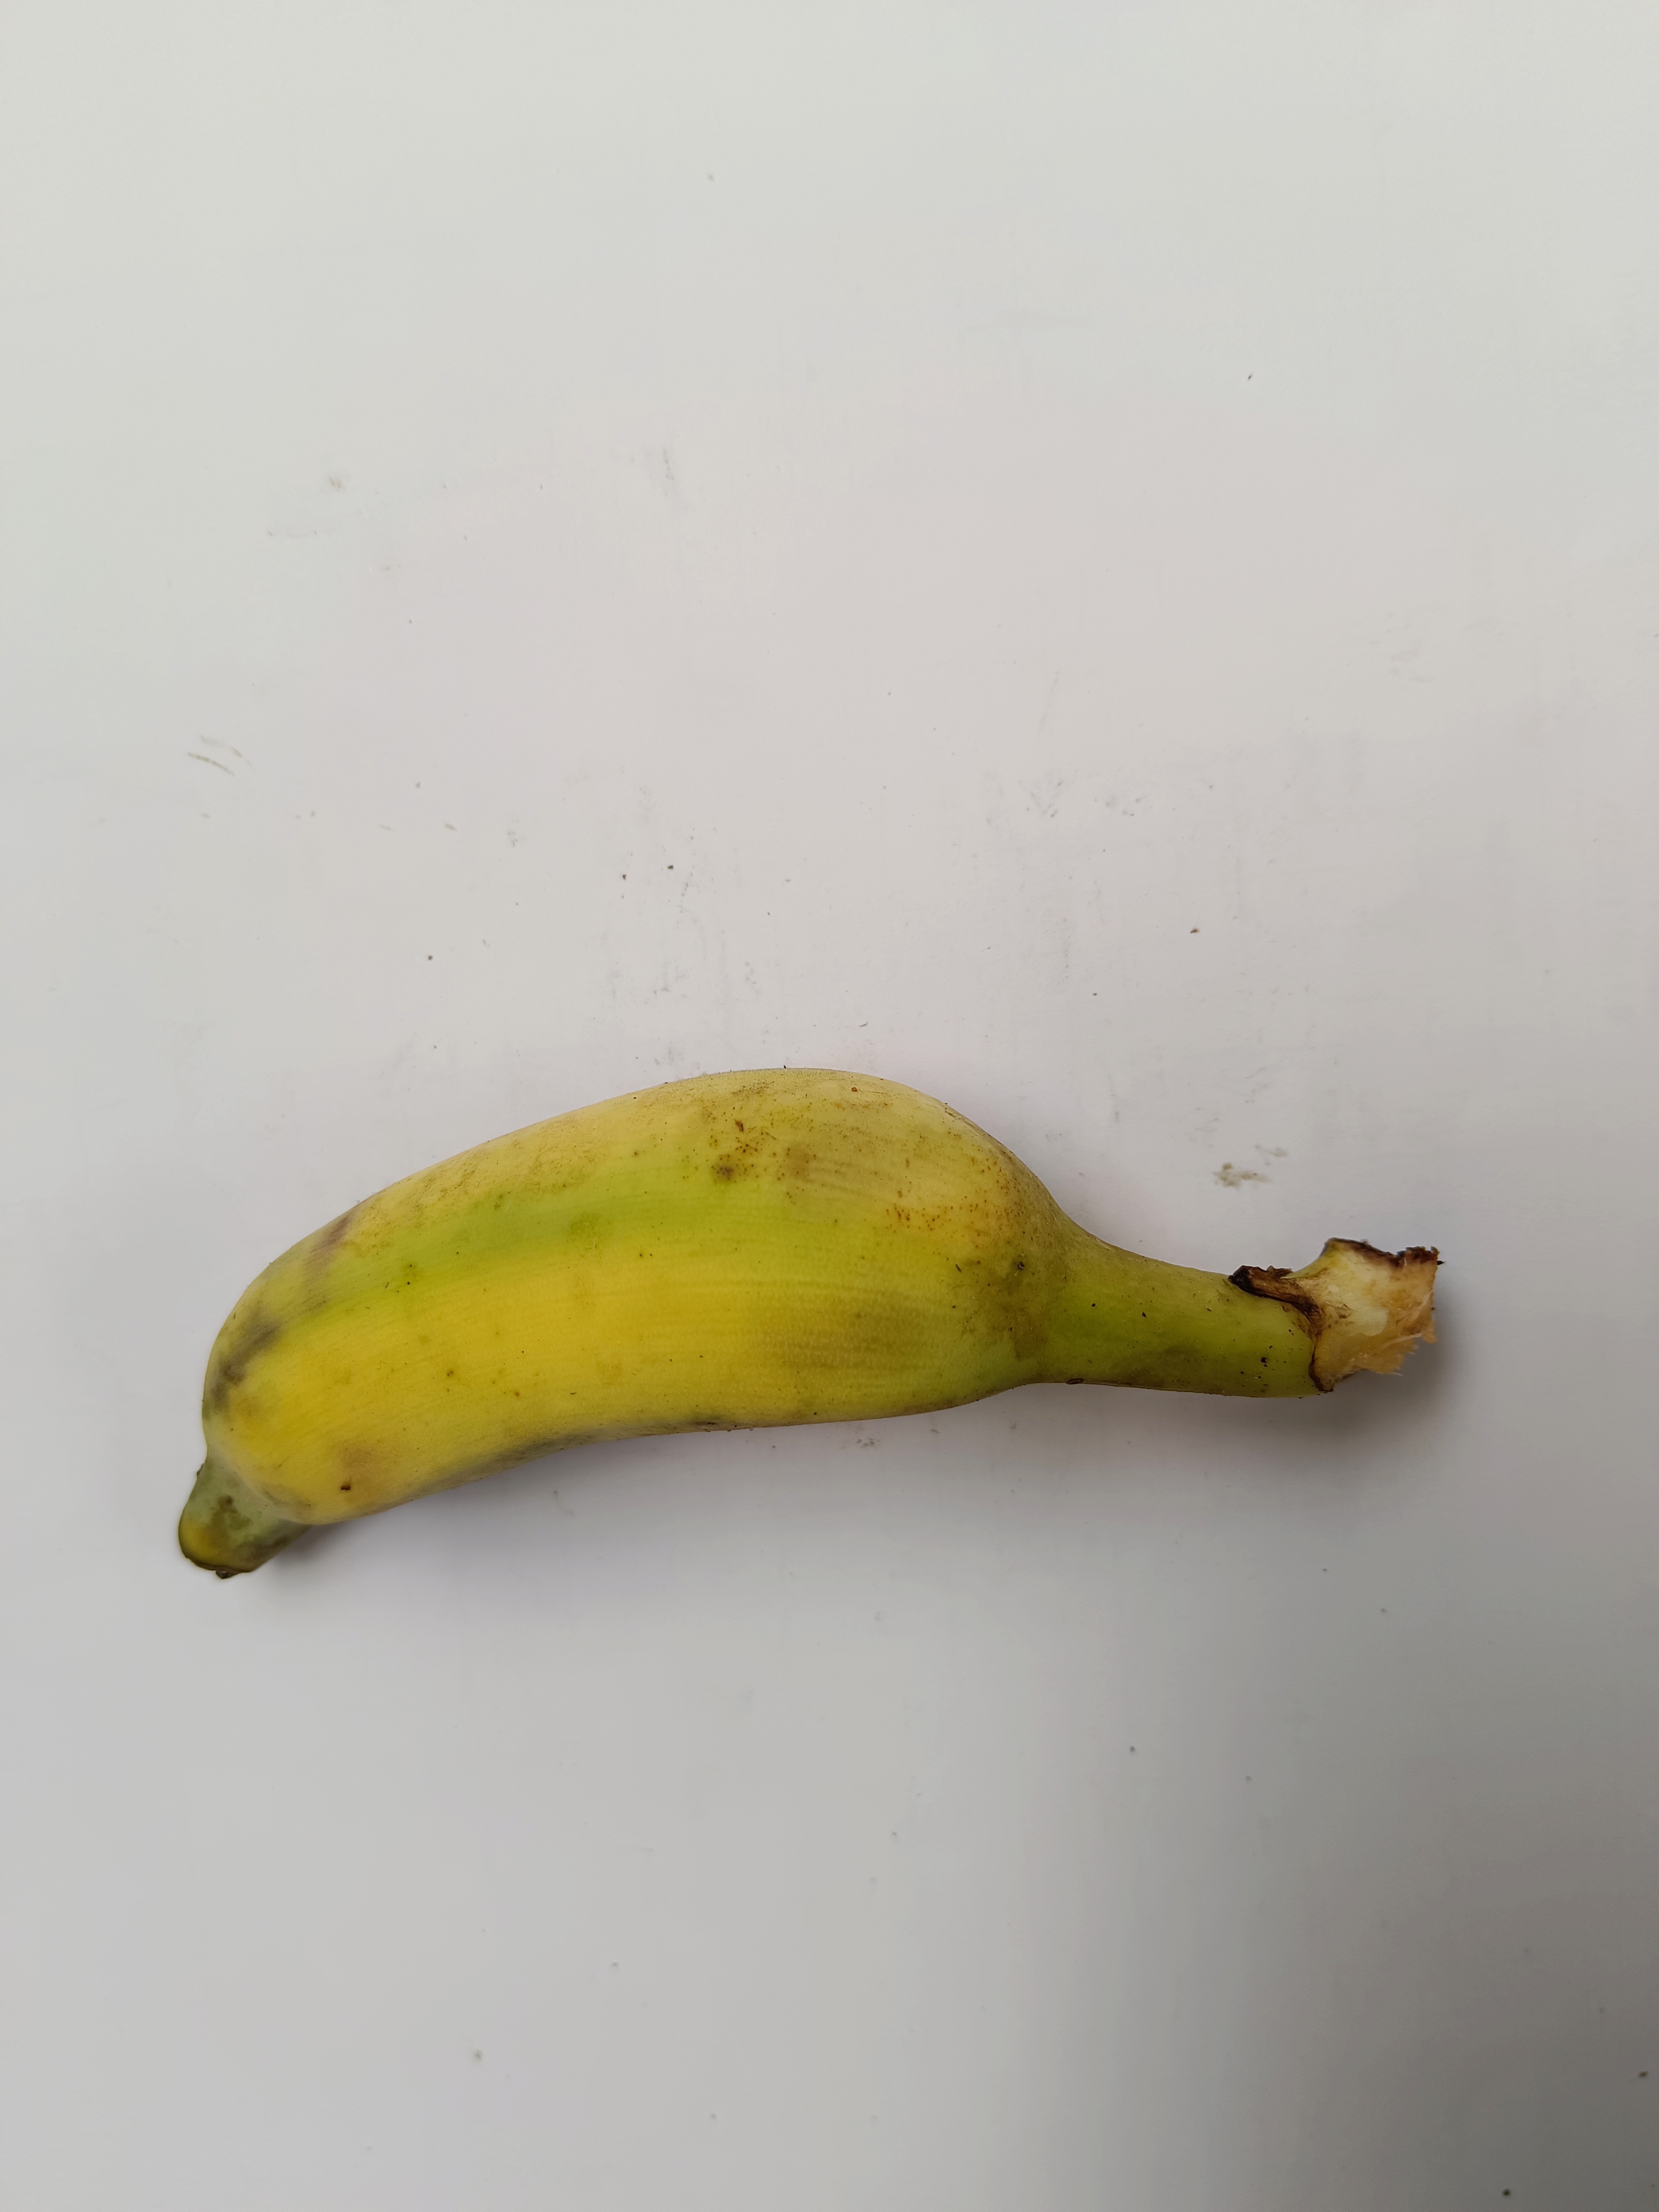
Banana variety: Deshi